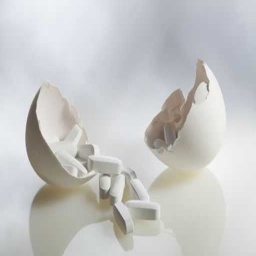
Label: eggshells